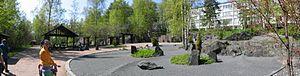
Le Jardin japonais de Roihuvuori est un parc du quartier de Roihuvuori à Helsinki en Finlande.